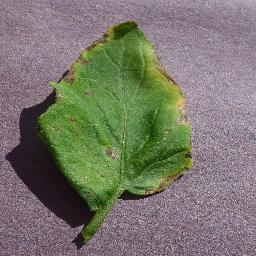
Label: Tomato___Target_Spot